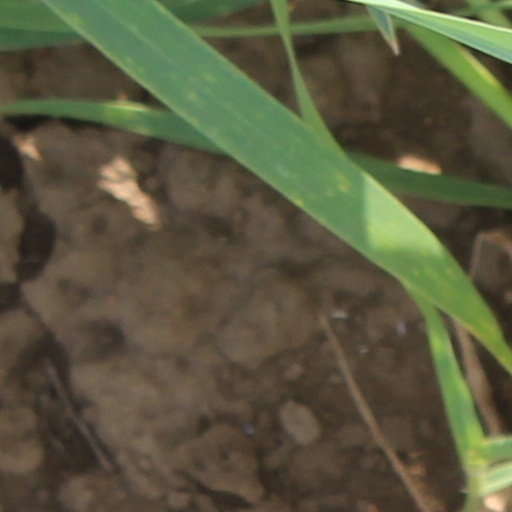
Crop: wheat